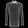
Label: Shirt